Tenmoku

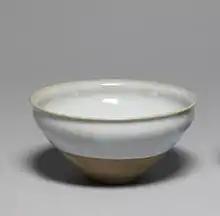
White "tenmoku" Ofuke ware bowl, medium stoneware with rice-straw ash glaze, between 1700–1850 Edo period

Tenmoku (天目, also spelled "temmoku" and "temoku") is a type of glaze that originates in imitating Chinese Jian ware (建盏) of the southern Song dynasty (1127–1279), original examples of which are also called "tenmoku" in Japan.